Oakleigh railway station

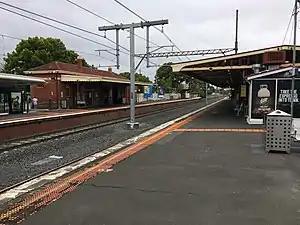
South-east bound view from Platform 1 (formerly Platform 2), January 2021

Oakleigh railway station is a commuter railway station in the suburb of Oakleigh in the south-east of Melbourne, Victoria, Australia. The station opened in 1877 as the up end of the Gippsland line, with the station being electrified in 1922. Oakleigh is a ground-level premium station, consisting of two sides that are connected to each other via the adjacent roads, and both platforms are connected to each other via a pedestrian subway.